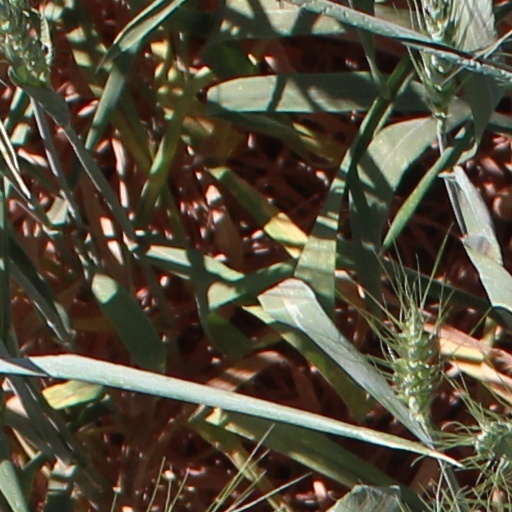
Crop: wheat